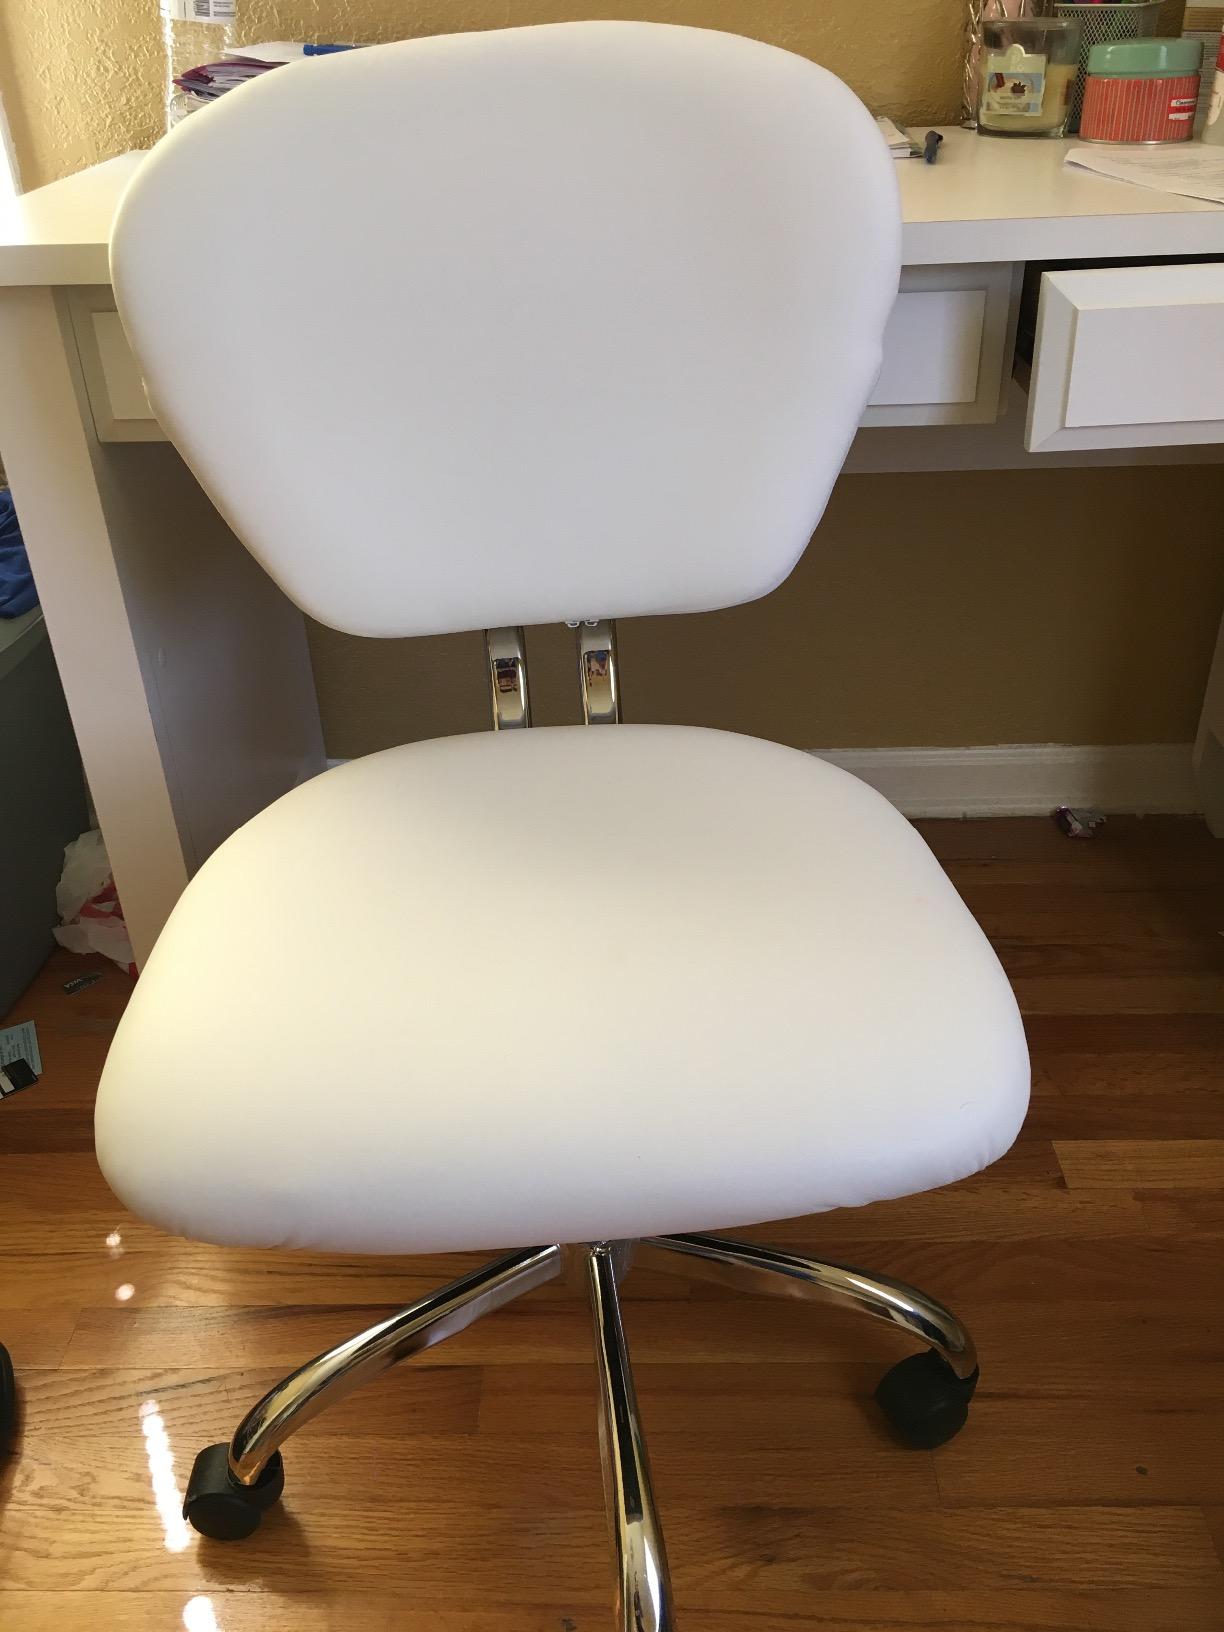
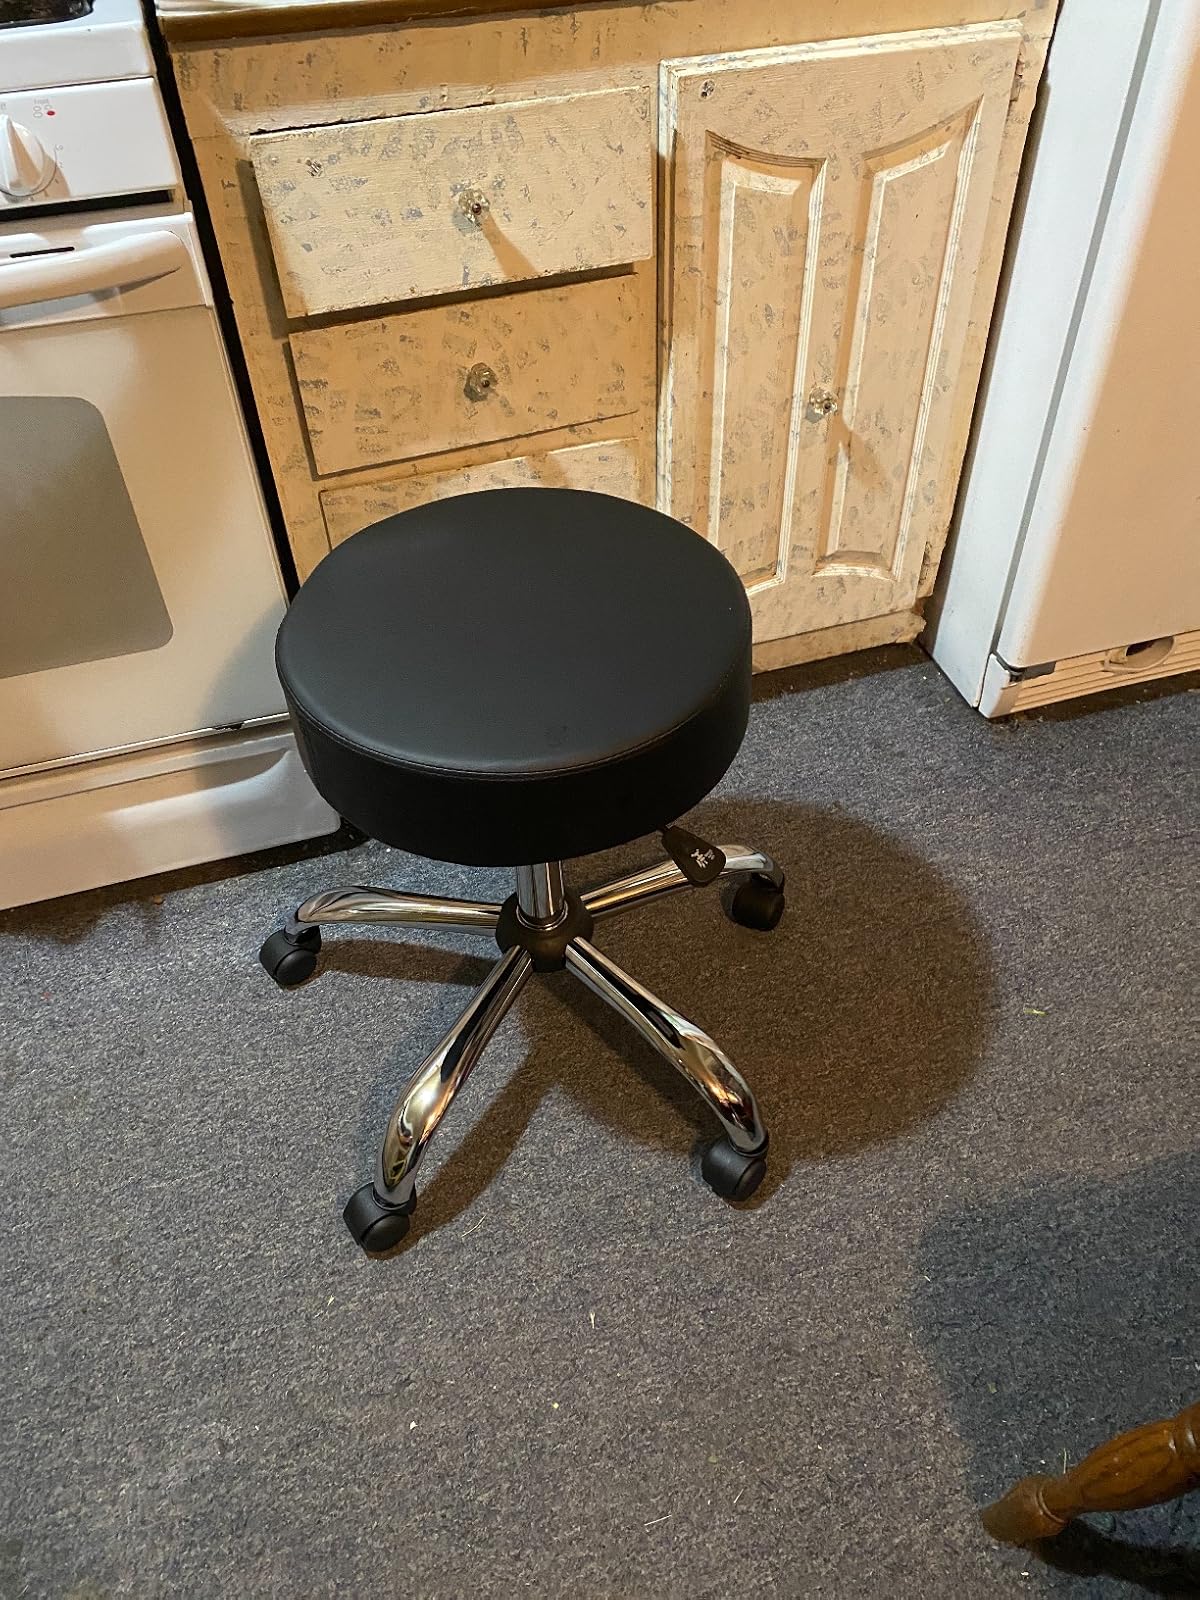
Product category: stool
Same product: no